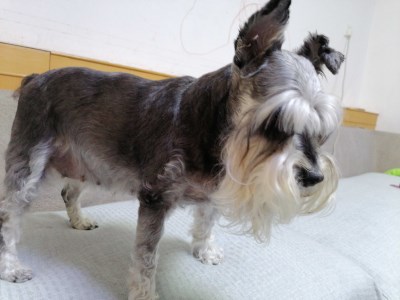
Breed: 2342-n000102-miniature_schnauzer